Mario Oyarzabal

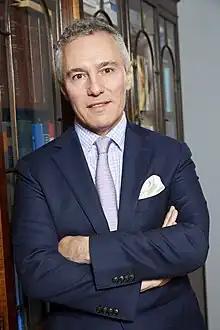
Oyarzabal in 2023

Mario Oyarzabal (born February 4, 1969, in Azul, Argentina) is an Argentine jurist, diplomat and professor. Since 2025, he is the Director General of the International Law Department and Legal Adviser of the Ministry of Foreign Affairs, International Trade and Worship of the Argentine Republic, a position he had previously held from 2016 to 2020. Between 2020 and 2025, he served as Argentina's ambassador to the Netherlands and as the permanent representative to the Organization for the Prohibition of Chemical Weapons (OPCW). Previously, he was the Deputy Permanent Representative to the United Nations Security Council from 2013 to 2014.